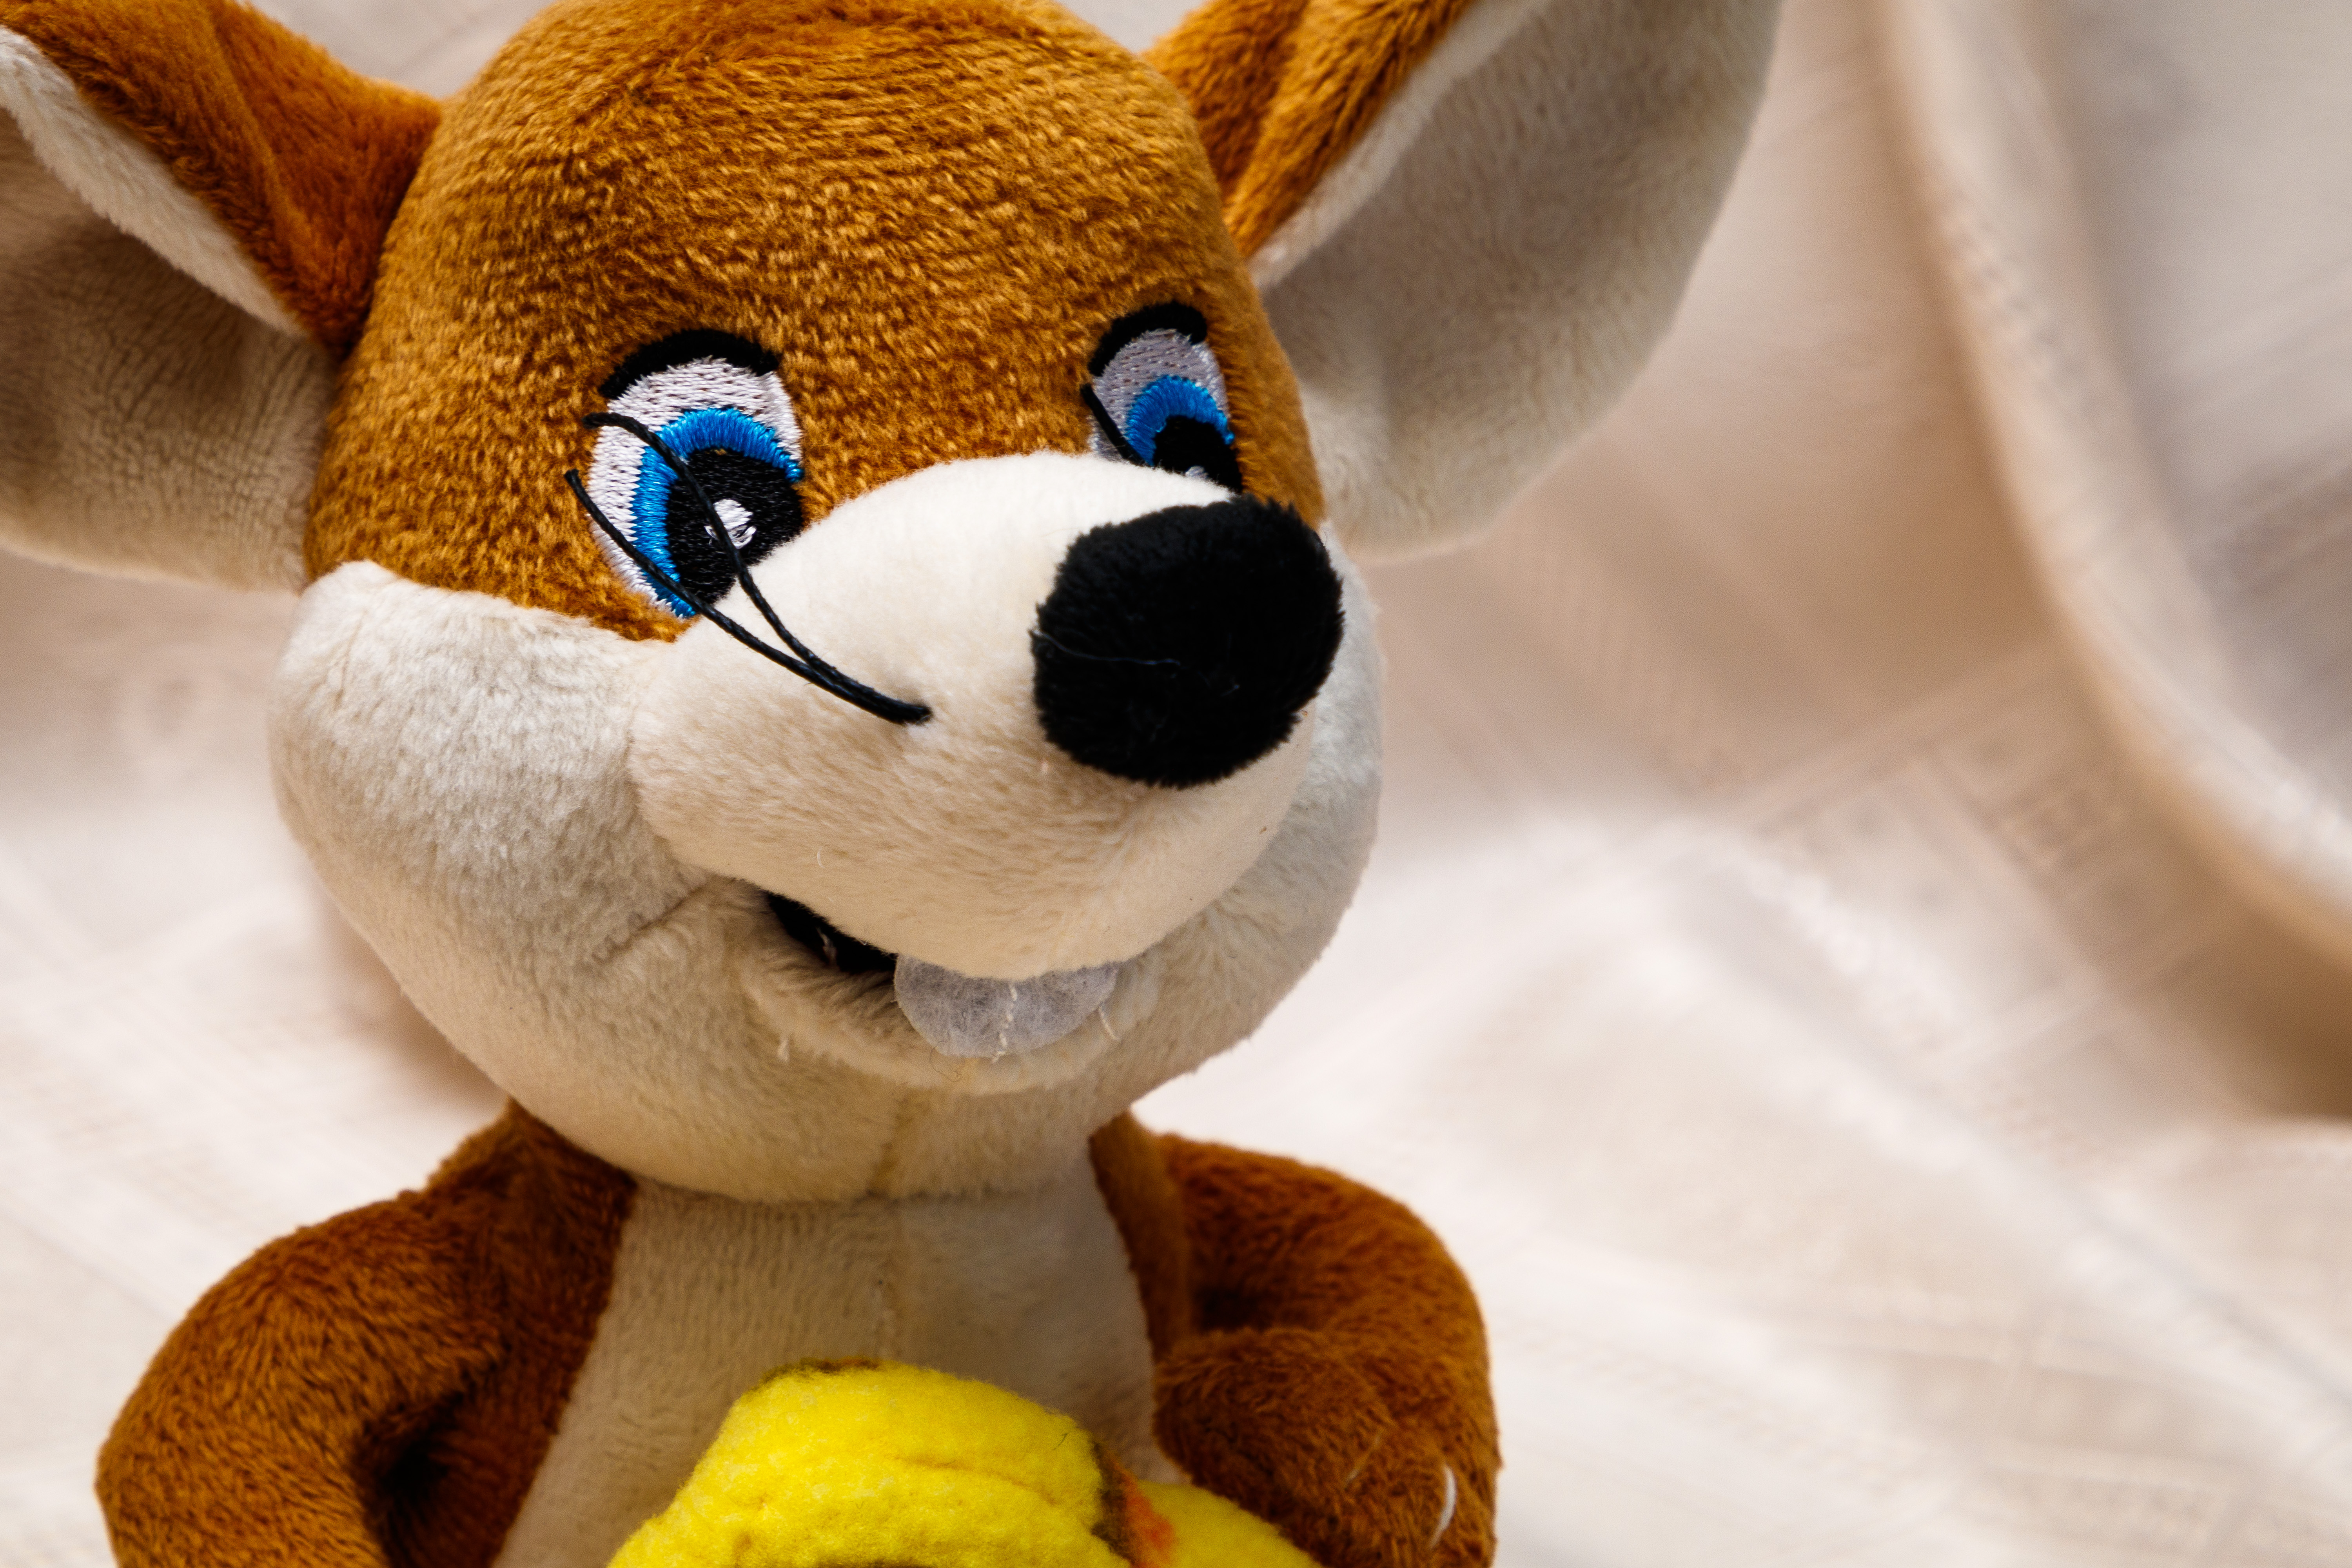
christmas, new year, christmas tree, christmas tree toy, decorations, christmas garland, winter, christmas ball, New Year's pictures, christmas pictures, holiday, balls, lights, night, shine, fun, toy, plush, vertebrate, stuffed toy, textile, baby toys, fawn, animal figure, baby products